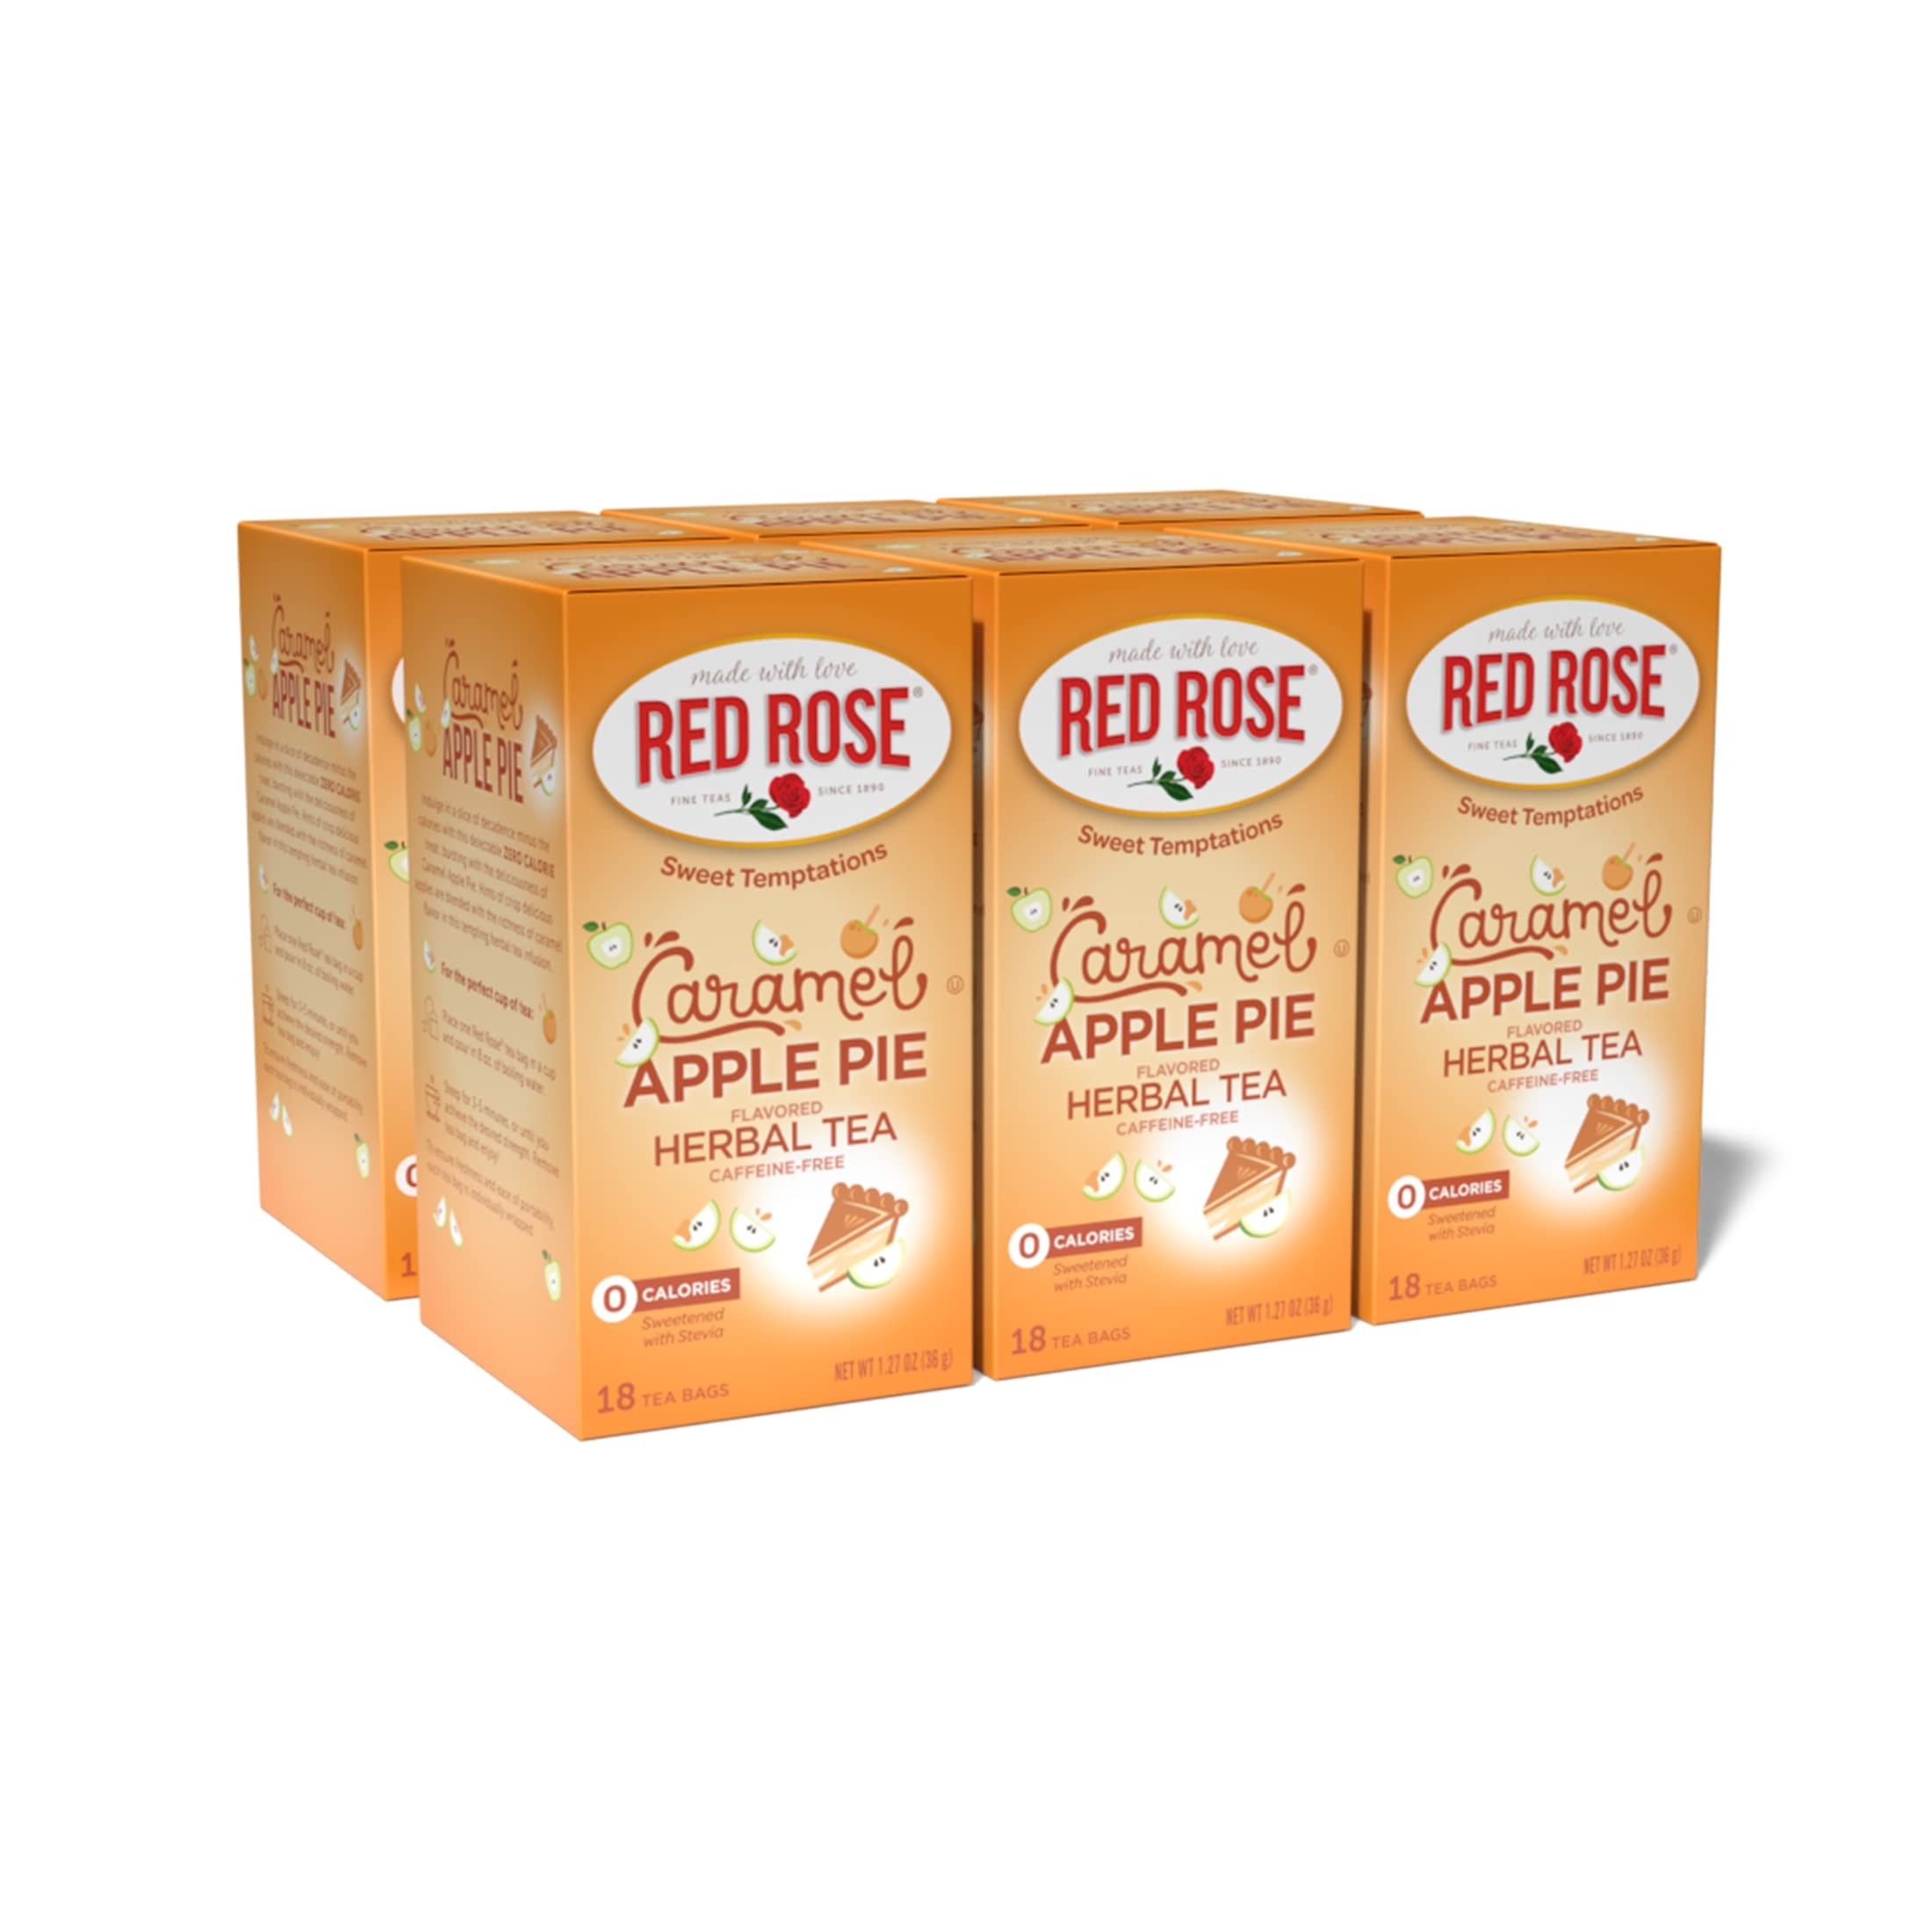
Item Name: Red Rose Sweet Temptations Dessert Tea Caramel Apple Pie, Zero Carbs, Zero Sugar Bursting with Flavor Caffeine-Free Delicious Beverage Herbal Tea, 18 Count Pack of 6 Fruit Naturally Flavored Black Tea
Bullet Point 1: DESSERT TEA: Dessert tea is a tea blend that tastes like your favorite desserts. Our tea set includes 6 Caramel Apple Pie flavor boxes with 18 individually wrapped tea bags.
Bullet Point 2: ZERO SUGAR, ZERO CALORIES: Our lightly sweetened herbal teas are made with natural stevia. Bursting with flavor, our naturally flavored Sweet Temptations teas are deliciously rich and contain zero calories, the definition of guilt-free indulgence! Enjoy the full assortment of flavors.
Bullet Point 3: STEEPING INSTRUCTIONS: Place a dessert tea bag in boiling water and wait for 3-5 minutes or until desired strength. Then simply sip on your dessert tea with no regrets. Enjoy a cup of our delicious herbal tea while curbing your sweet tooth craving.
Bullet Point 4: MADE WITH LOVE: Enjoy your cake and sip it too. A relaxing hot cup of Red Rose Tea is a timeless tradition and we have the perfect dessert tea for every occasion. Our gluten-free tea collection can even make it on your keto roster.
Bullet Point 5: BREWING YOUR TEA – Enjoy our dessert tea without having to worry about the ingredients. Our tea bags include herbal teas bursting with the deliciousness of Caramel Apple Pie. Hints of crisp delicious apples are blended with the richness of caramel in this tempting herbal tea infusion.
Value: 108.0
Unit: Count

Price: 32.49